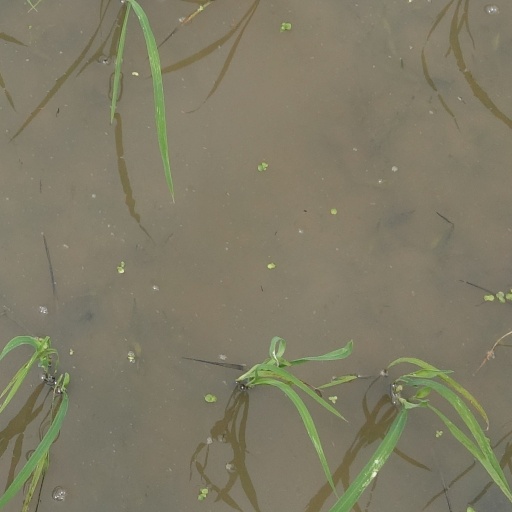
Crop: rice